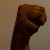
The image shows a hand gesture representing the letter 'M' in Indian Sign Language.